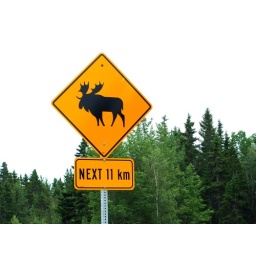
We don't have this road sign in Texas!